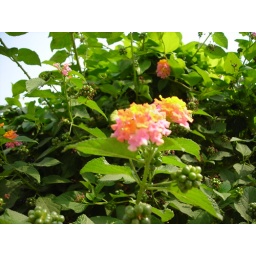
I like that there are orange, yellow and pink flowers in one bunch of blossoms